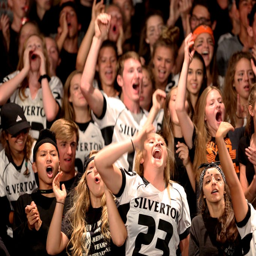
fans cheer in the football